Anne-Lot Hoek

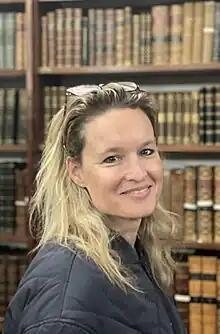
Anne-Lot Hoek

Anne-Lot Hoek (born 17 June 1978) is a Dutch historian, independent researcher and author. She writes historical non-fiction, articles and academic publications, with a focus on colonial history and the independence struggle in South-Africa, Namibia and Indonesia.